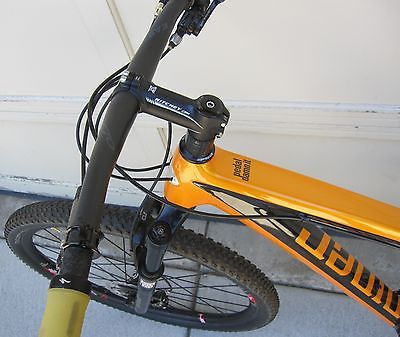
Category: bicycle